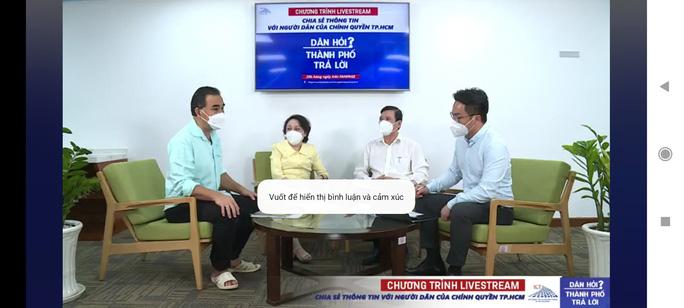
có những người đàn ông và những người phụ nữ đang trò chuyện cùng nhau